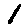
Label: 1